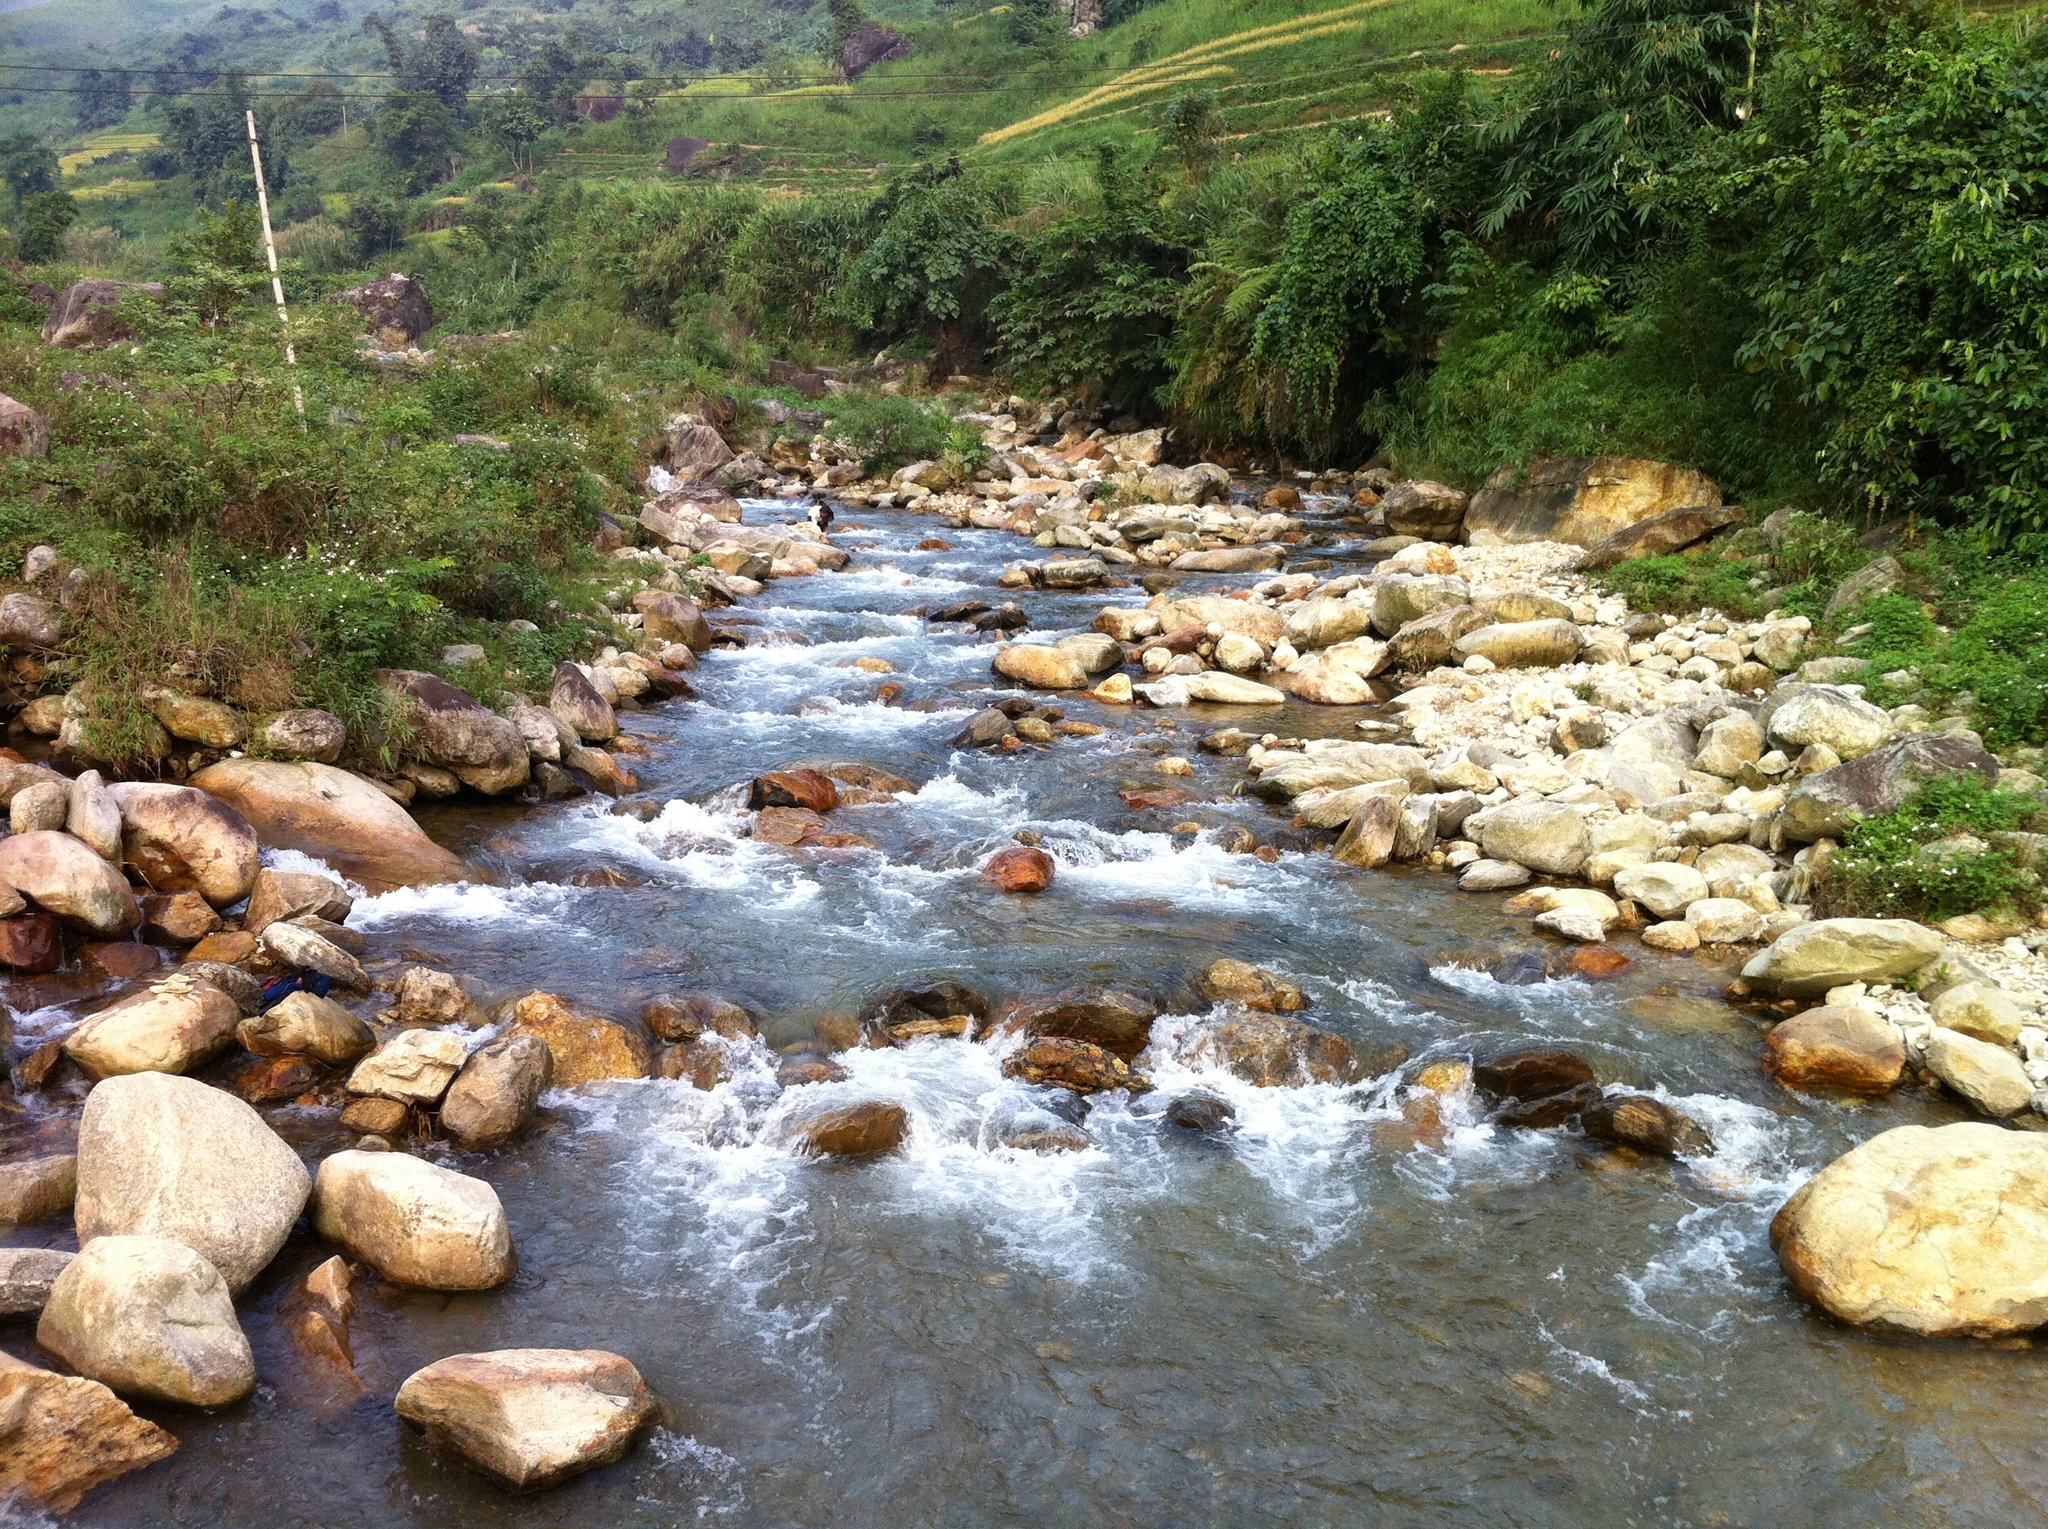
creek, wilderness, river, valley, stream, rapid, body of water, beauty, watercourse, wadi, stream bed, landform, source of love, beautiful spring, geographical feature